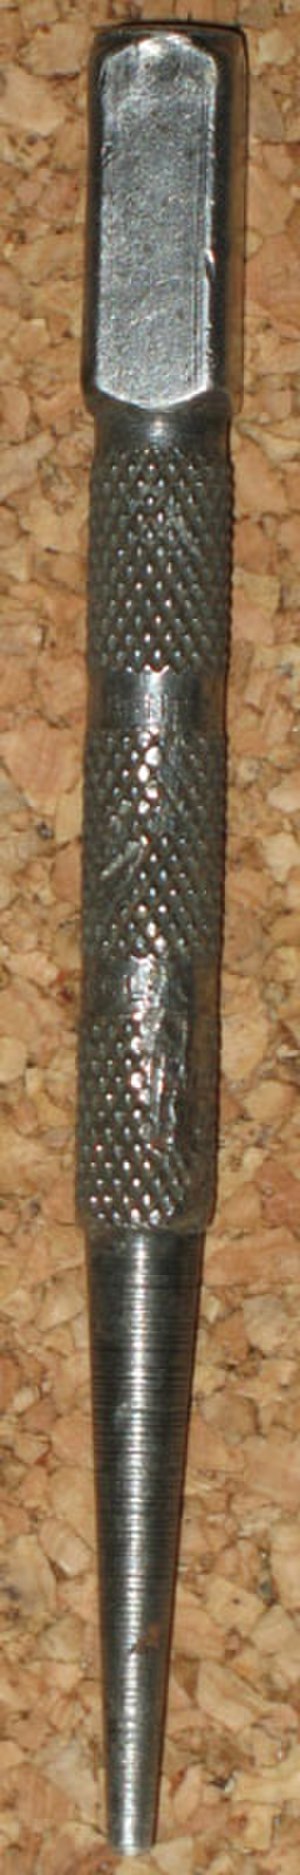
Dyknagle
Dyknagle.
En dyknagle anvendes af tømrere og snedkere til neddykning af søm og dykkere, således at hovedet kommer ned under overfladen af emnet.